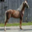
Label: horse